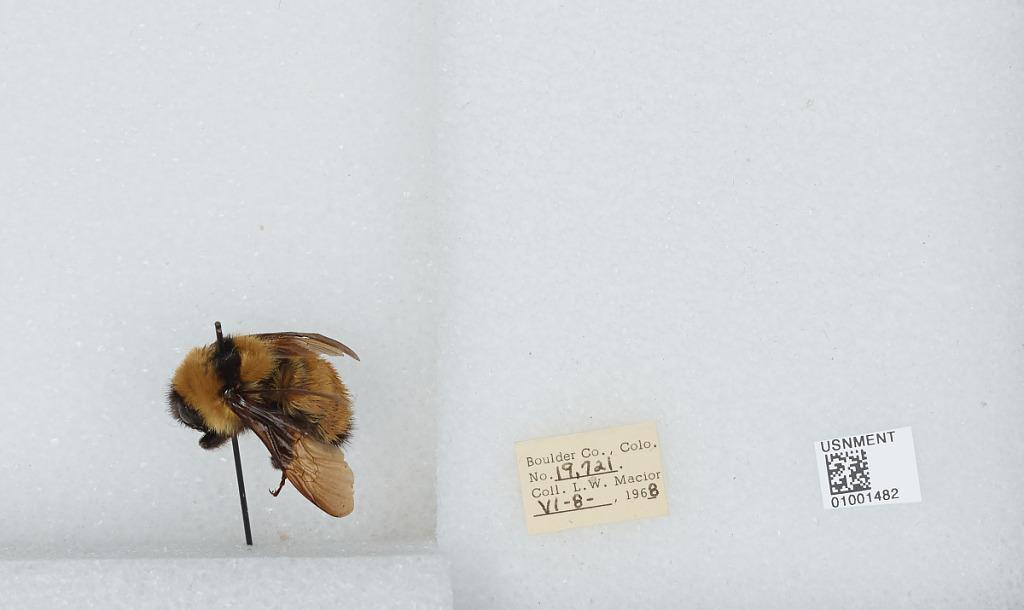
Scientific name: Bombus (Fervidobombus) fervidus fervidus (Fabricius)
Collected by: L. Macior
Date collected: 1968-6-8
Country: United States
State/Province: Colorado
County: Boulder
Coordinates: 40.09, -105.36